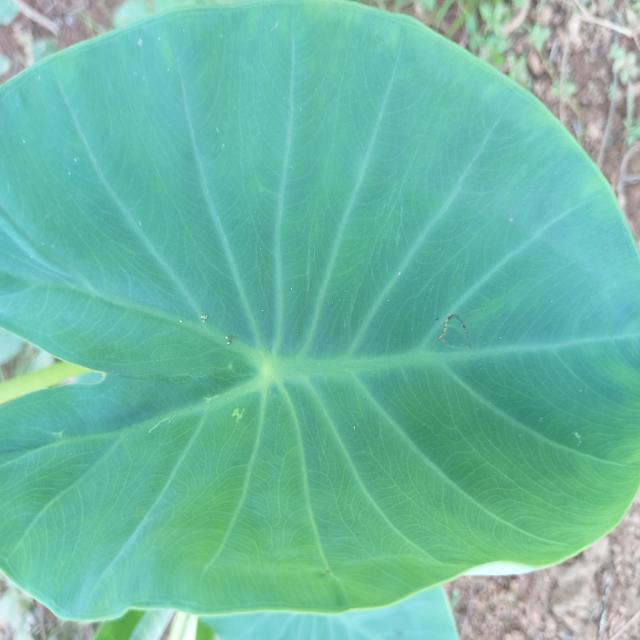
Label: Healthy